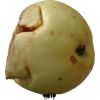
Label: Apple hit 1